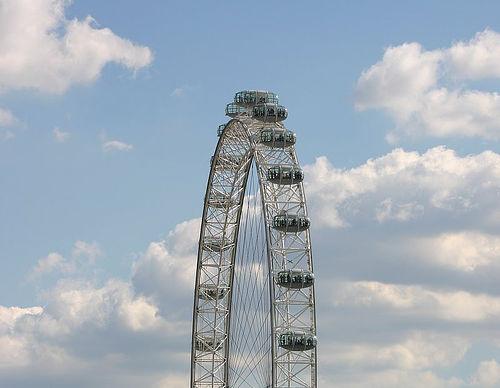
Weather: cloudy or overcast